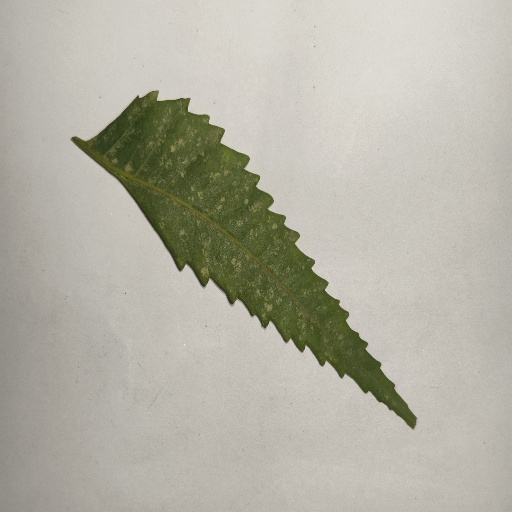
Species: Neem
Leaf condition: Powdery Mildew